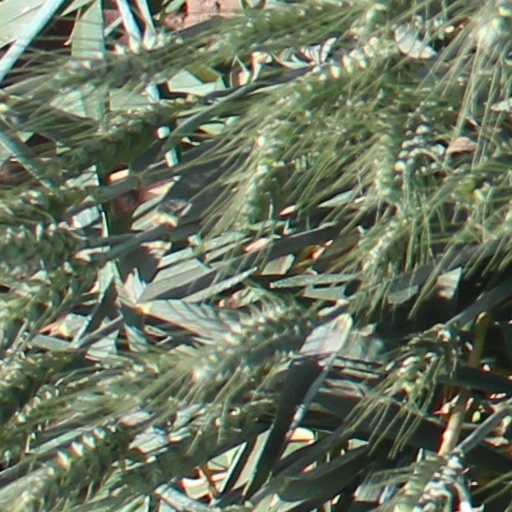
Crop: wheat